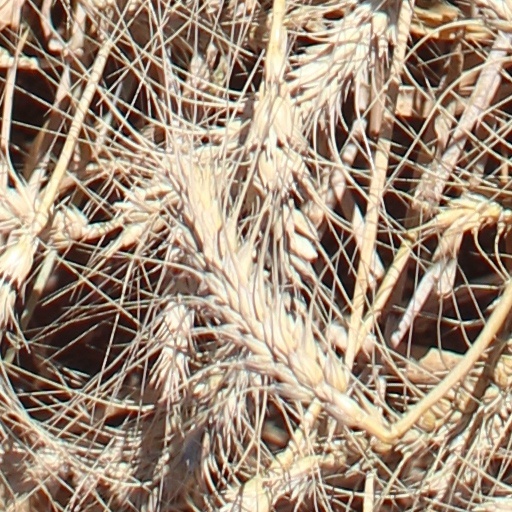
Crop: wheat